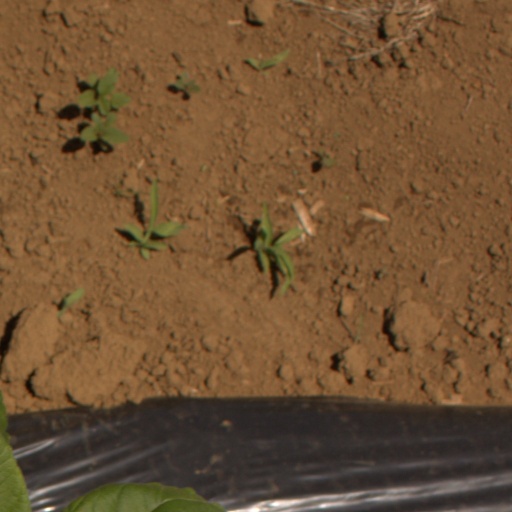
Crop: Jerusalem artichoke